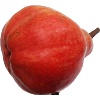
Label: red_pear